Castle Dracula

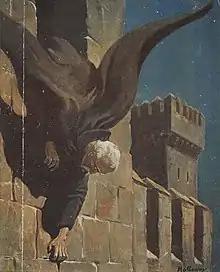
Count Dracula climbing down the wall of his castle, book cover 1919

Castle Dracula (also known as Dracula’s castle) is the fictitious Transylvanian residence of Count Dracula, the vampire antagonist in Bram Stoker's 1897 horror novel "Dracula". It is the setting of the first few and final scenes of the novel.